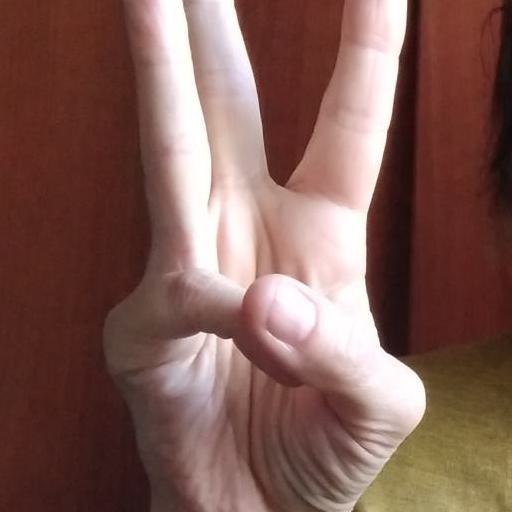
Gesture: three